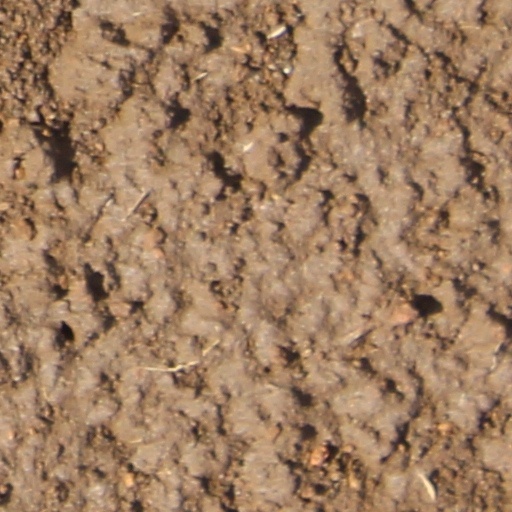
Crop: wheat